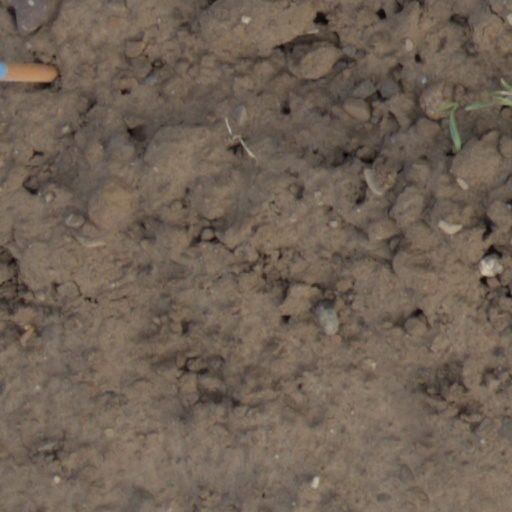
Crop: wheat